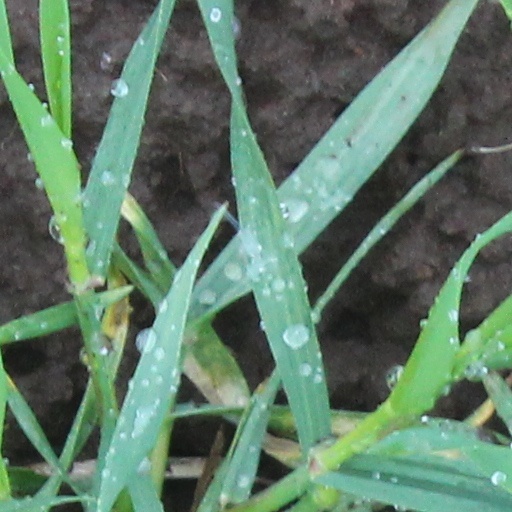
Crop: wheat